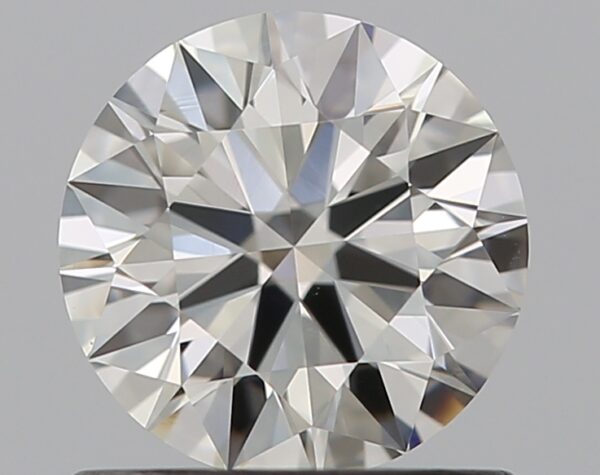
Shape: round
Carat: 0.71
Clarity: VVS2
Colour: I
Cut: EX
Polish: EX
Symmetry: EX
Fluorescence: N
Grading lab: GIA
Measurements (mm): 5.76 x 5.77 x 3.51